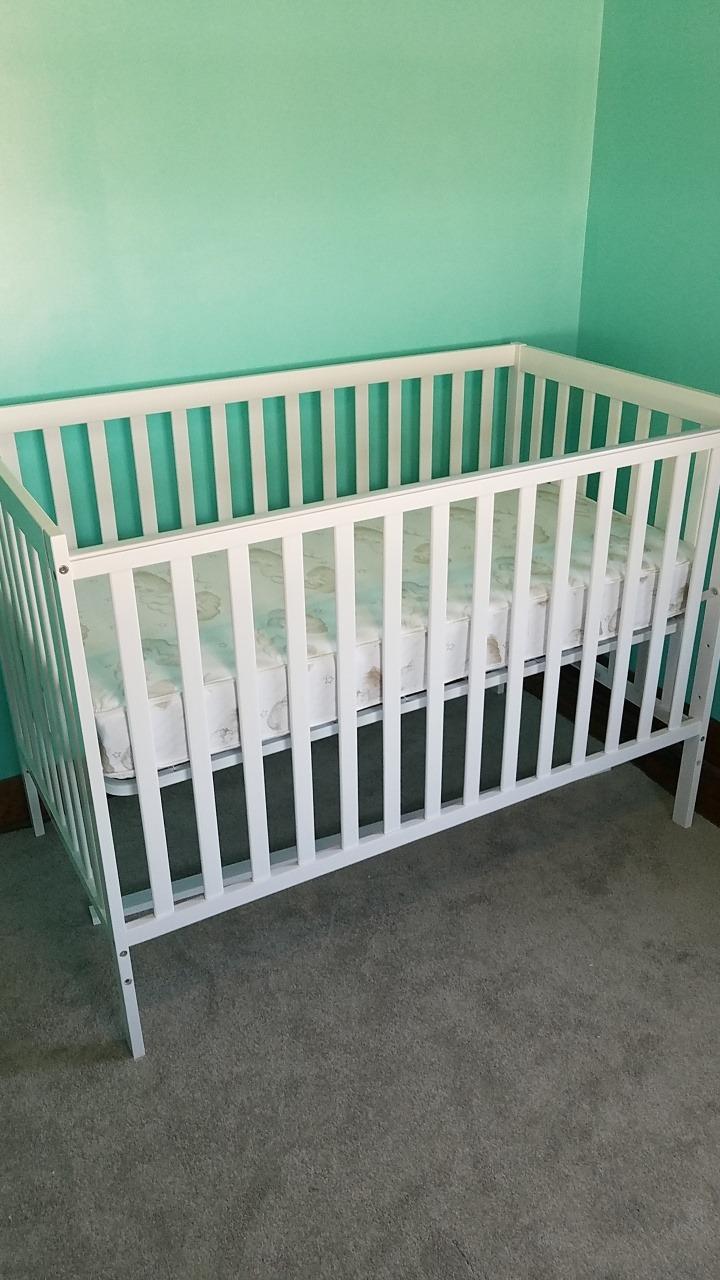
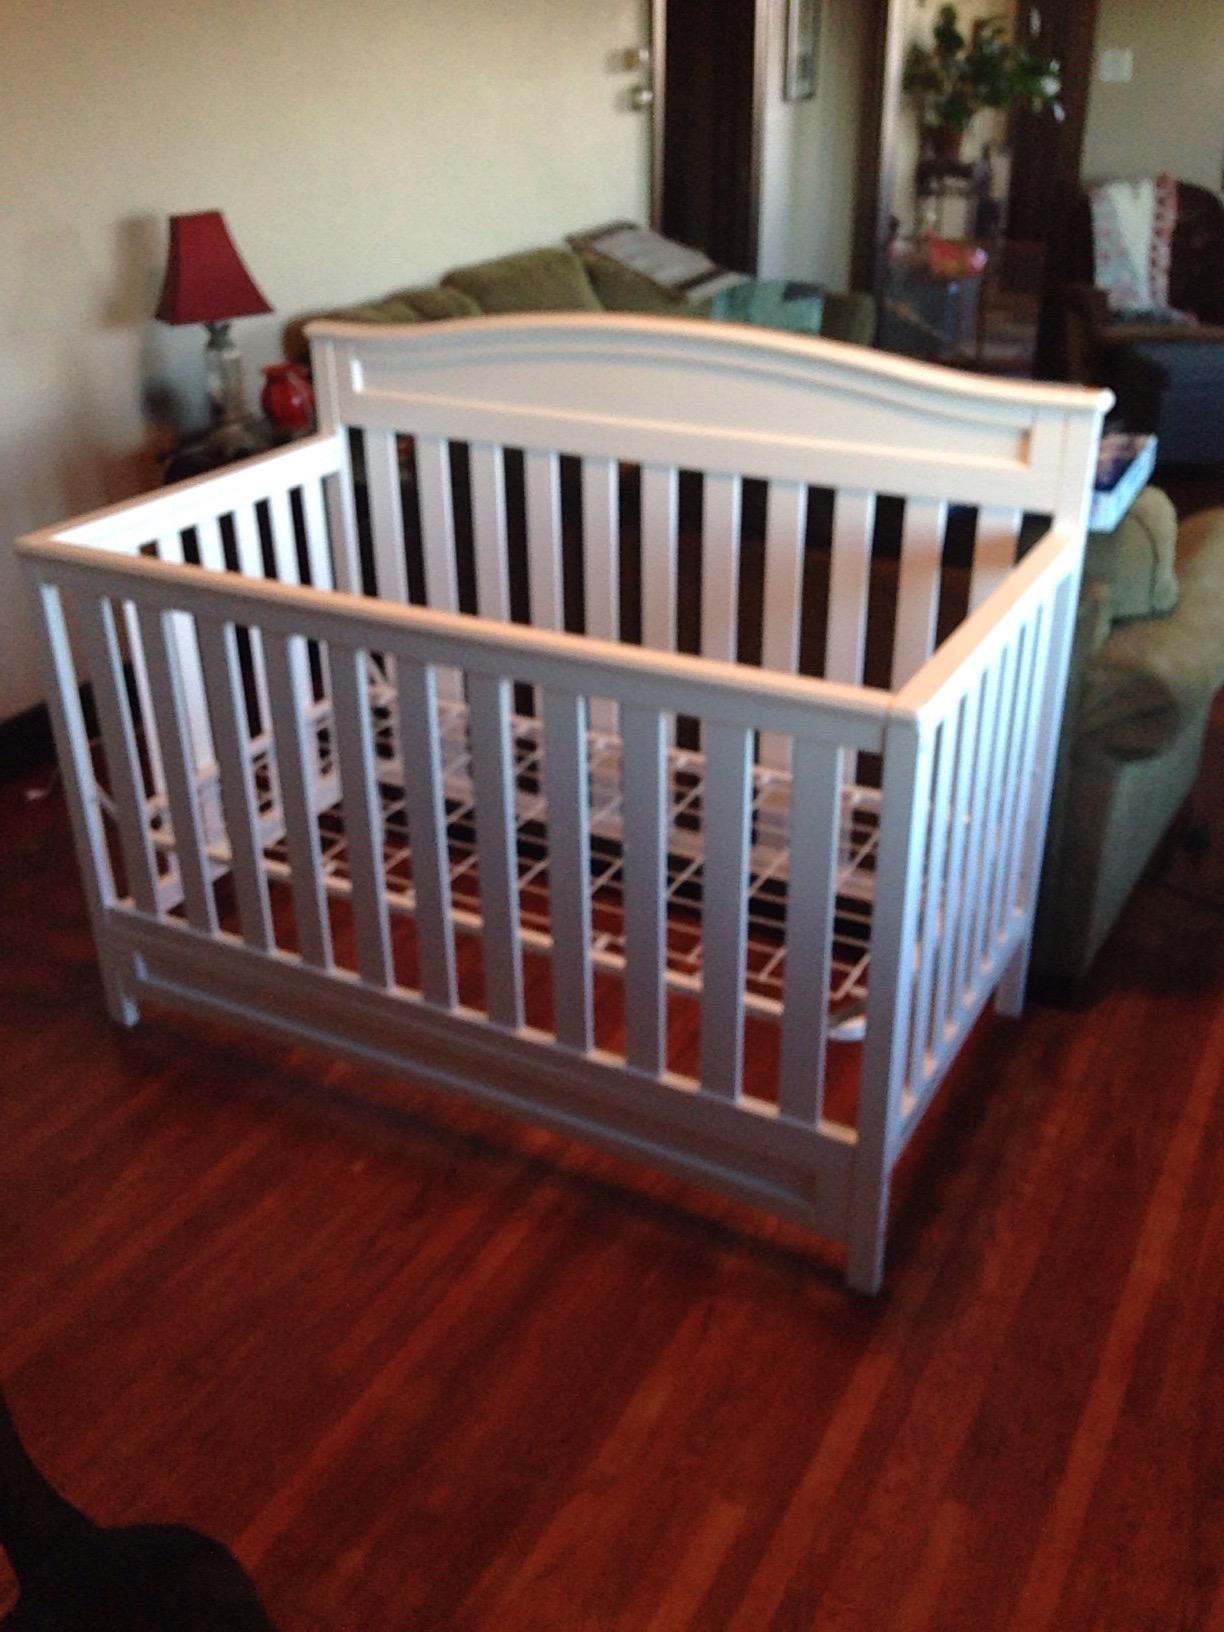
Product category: products_crib
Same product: no